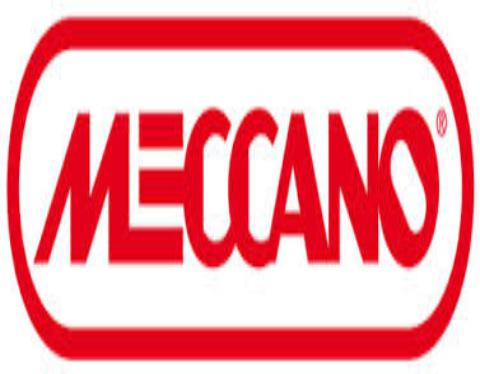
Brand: meccano
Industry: Leisure